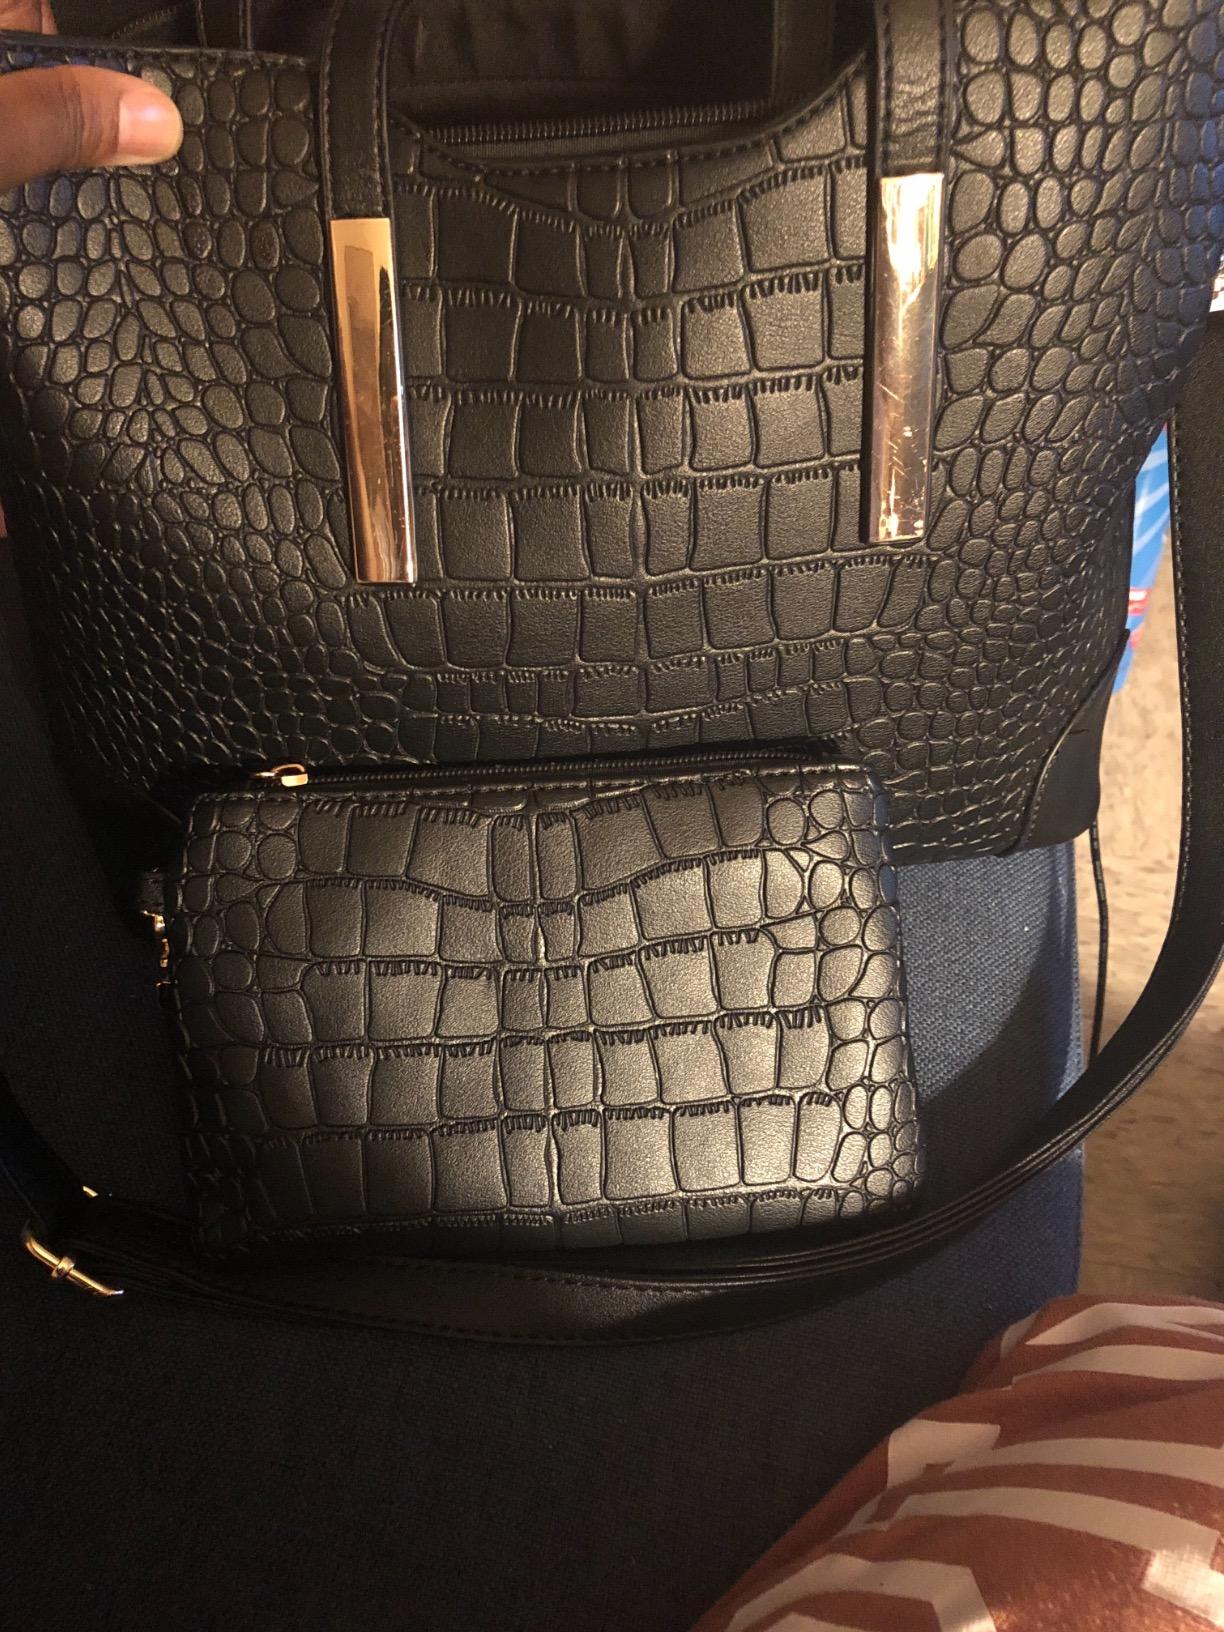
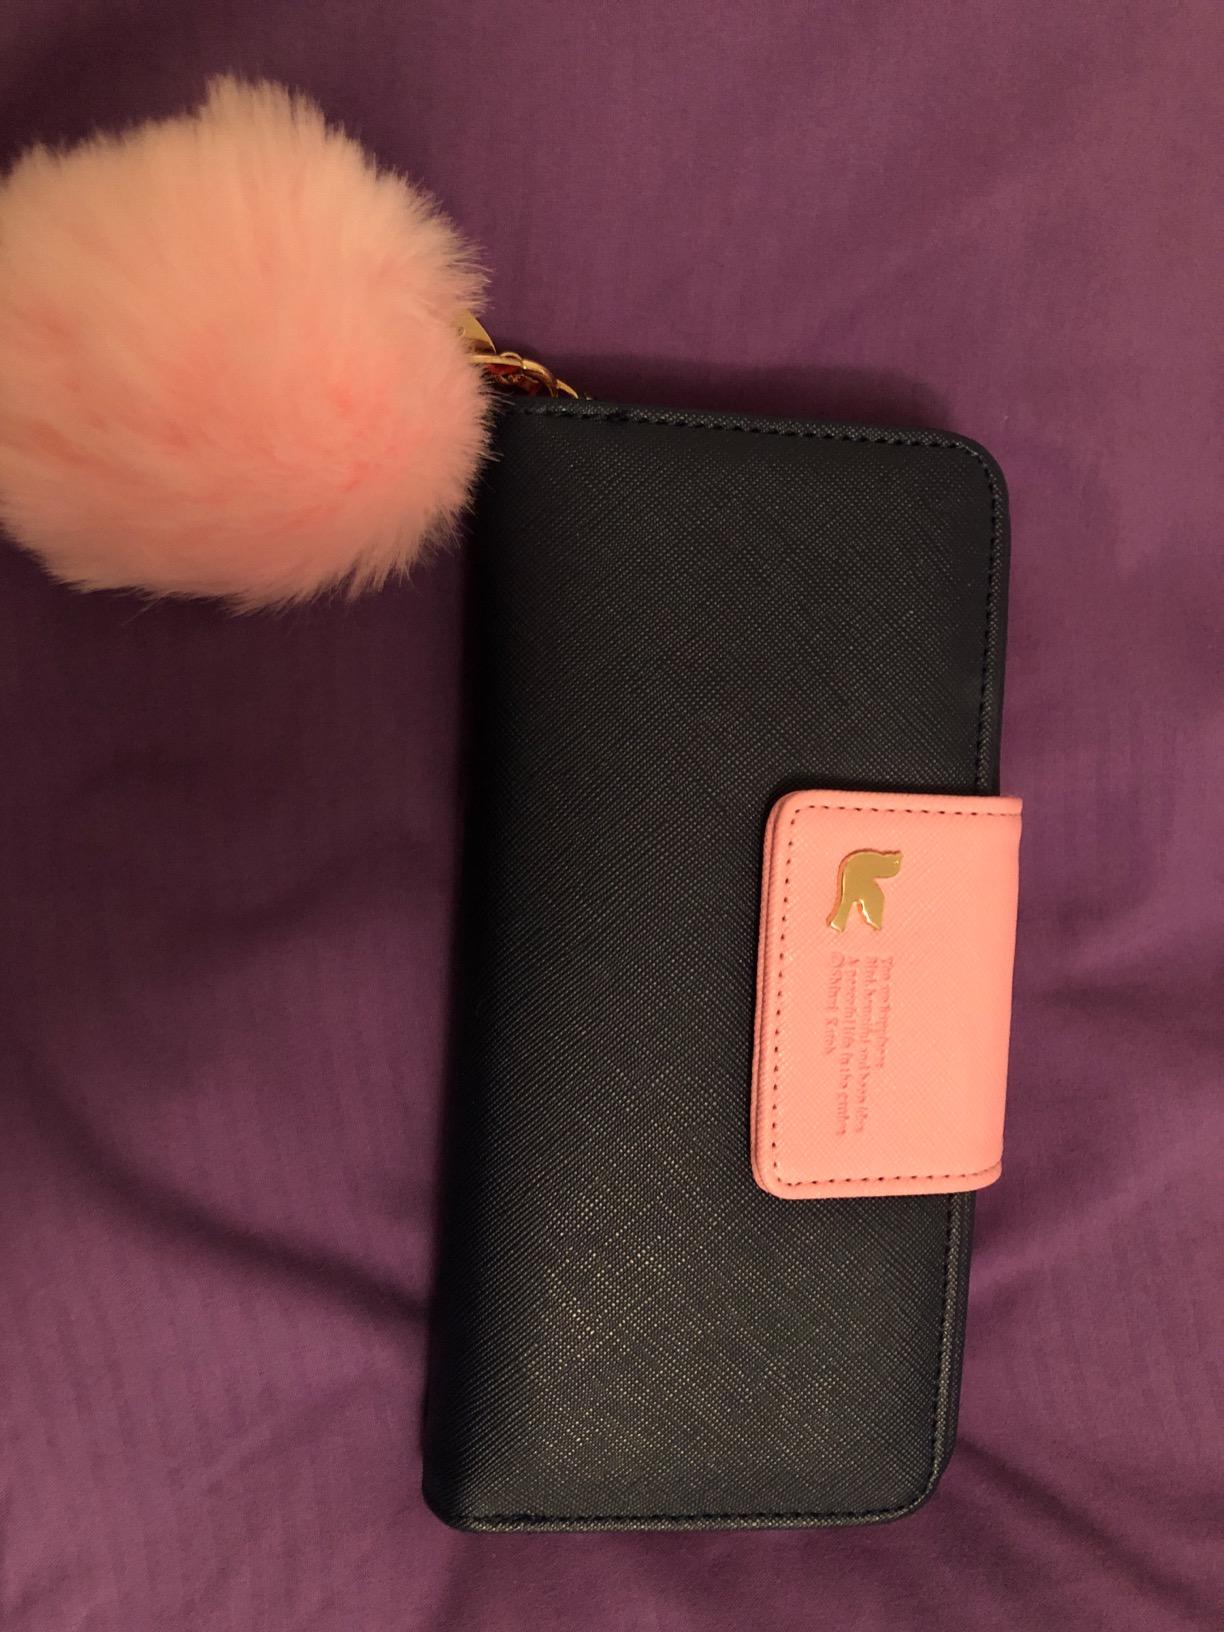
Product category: accessories_handbag
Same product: no